Mamar Kassey

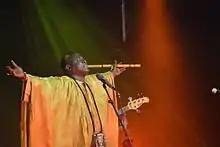
Mamar Kassey MusicMeeting 2014 in The Netherlands

An eight-piece group formed by Moumouni and guitarist Abdallah Alhassane in 1995, Mamar Kassey have released two albums internationally and toured Europe and the United States multiple times. They came to attention in France after an appearance at the Festival des Nuits Atypiques in Langon in 1998.